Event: Nepal Earthquake
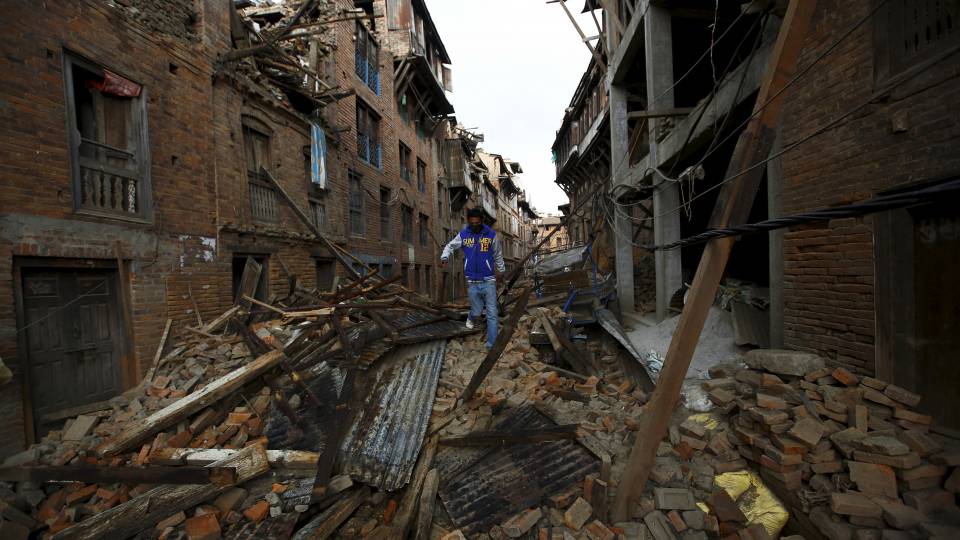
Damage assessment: damage